History of the County of Tripoli

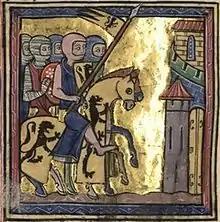
Raymond and Bohemond III of Antioch ride to Jerusalem in early 1180.

Raymond withdrew from northern Syria and captured the coastal town of Tortosa with the support of other survivors of the 1101 Crusade and a Genoese fleet in March 1102. He had concluded a truce with Jalal al-Mulk's successor, Fakhr al-Mulk ibn Ammar, but attacked Tripoli at the latest in May 1103. He built a fortress on the nearby Mount Pilgrim using material that Eumathios Philokales (d. after 1118), the Byzantine governor of the island of Cyprus provided him. Mount Pilgrim quickly transformed into a flourishing commercial center competing with Tripoli. Raymond began to issue charters, levy taxes, and style himself "count of Tripoli, by the grace of God", but the city resisted the siege with the support of a Fatimid fleet. The nearby city of Homs was ruled by the Sunnite emir Janah ad-Dawla (d. 1103). When he was murdered by members of the Nizari (radical Shi'te) Order of Assassins, Raymund attacked the city, but it was quickly relieved by Damascene troops. Next year, he conquered the coastal town of Jubail to the south of Tripoli with Genoese naval assistance. He kept its two thirds, and ceded one third to the Genoese. In February 1105, Fakhr al-Mulk made a sortie and set fire to several buildings on Mount Pilgrim. Raymond, who was old, fell into a burning building, and died after ten days of sufferings on 28 February 1105.